Phoenix reclinata

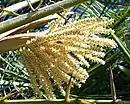
Male inflorescence

"Phoenix reclinata" is a dioecious clumping palm, producing multiple stems from 7.5 to 15 m in height and 30 cm in width. Foliage is pinnate and recurved, growing 2.5 to 4.5 m in length and 0.75 m in width. Leaf color is bright to deep green on 30 cm petioles with long, sharp spines at the base, with 20 to 40 leaves per crown.